David Duax

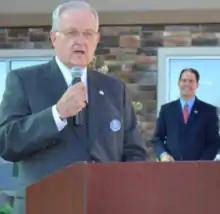
Duax speaking to reporters in 2013, with Governor Scott Walker in background.

David Leo Francis "Dave" Duax (February 1, 1944 – April 17, 2015) was a Wisconsin politician who served in the cabinet of Wisconsin Governor Tommy Thompson as the State Administrator of the Division for Youth Services. He previously served as director of the State Office of Health Care. Duax was the chairman of the Eau Claire County Board of Supervisors, and served as vice president of the Eau Claire City Council.